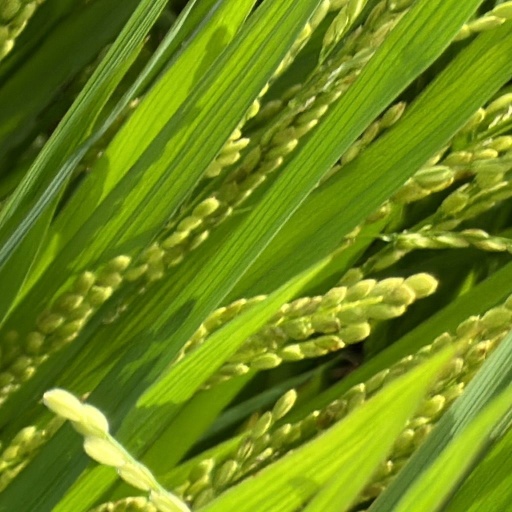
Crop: rice